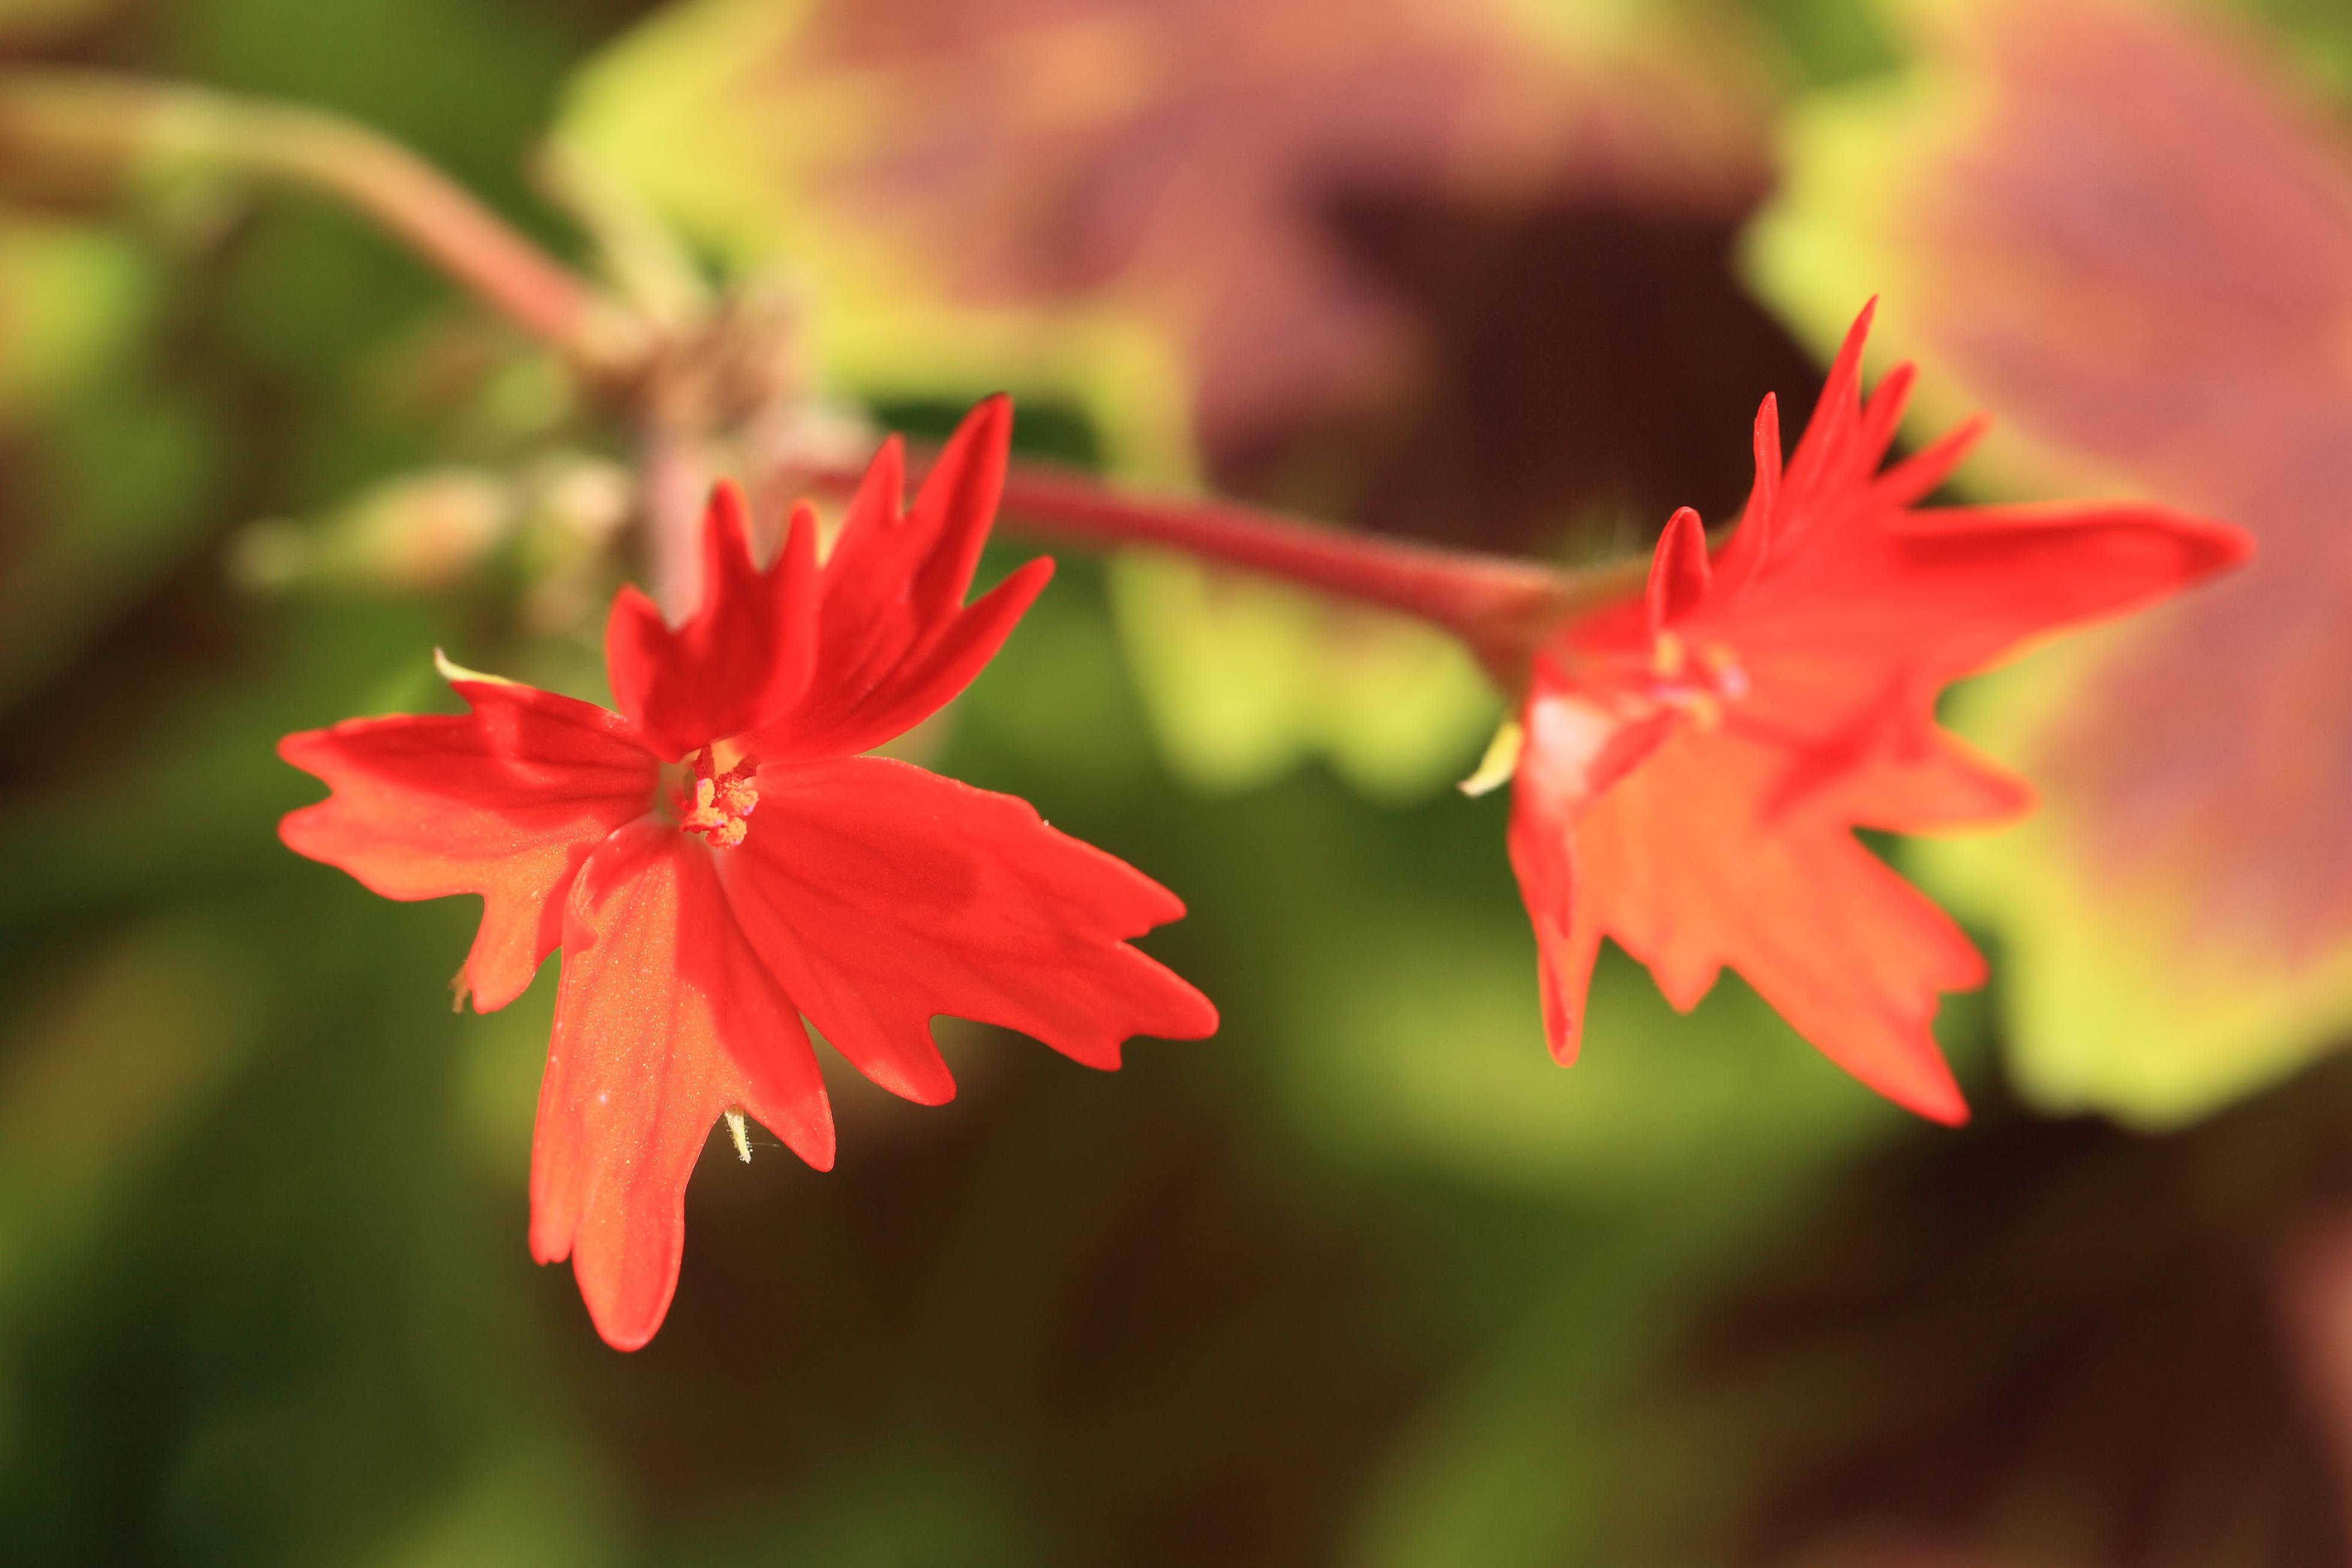
nature, blossom, plant, photography, leaf, flower, petal, high, red, autumn, park, botany, flora, botanical, wildflower, close up, 5d, hires, markii, hi, res, resolution, ibaraki, mito, macro photography, flowering plant, plant stem, land plant